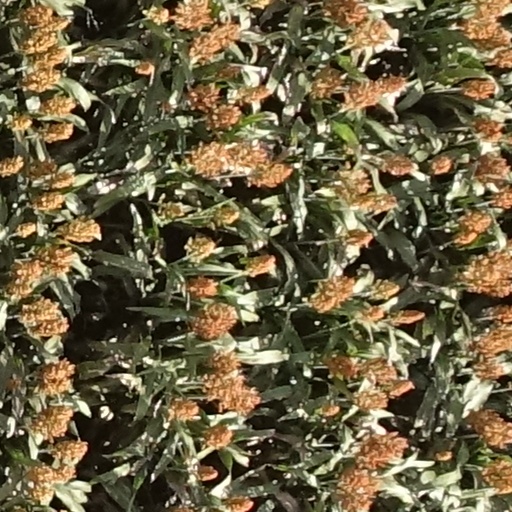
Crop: sorghum